Apsley Road Playground

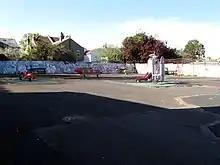
Apsley Road Playground in April 2021

Apsley Road Playground is a park and playground situated in South Norwood, London, England. It is managed by the London Borough of Croydon and covers an area of . The park is mainly located on Apsley Road which is also the main entrance for the park. It is more targeted to the surrounding residential area. The playground's nearest Tramlink stop is Harrington Road.